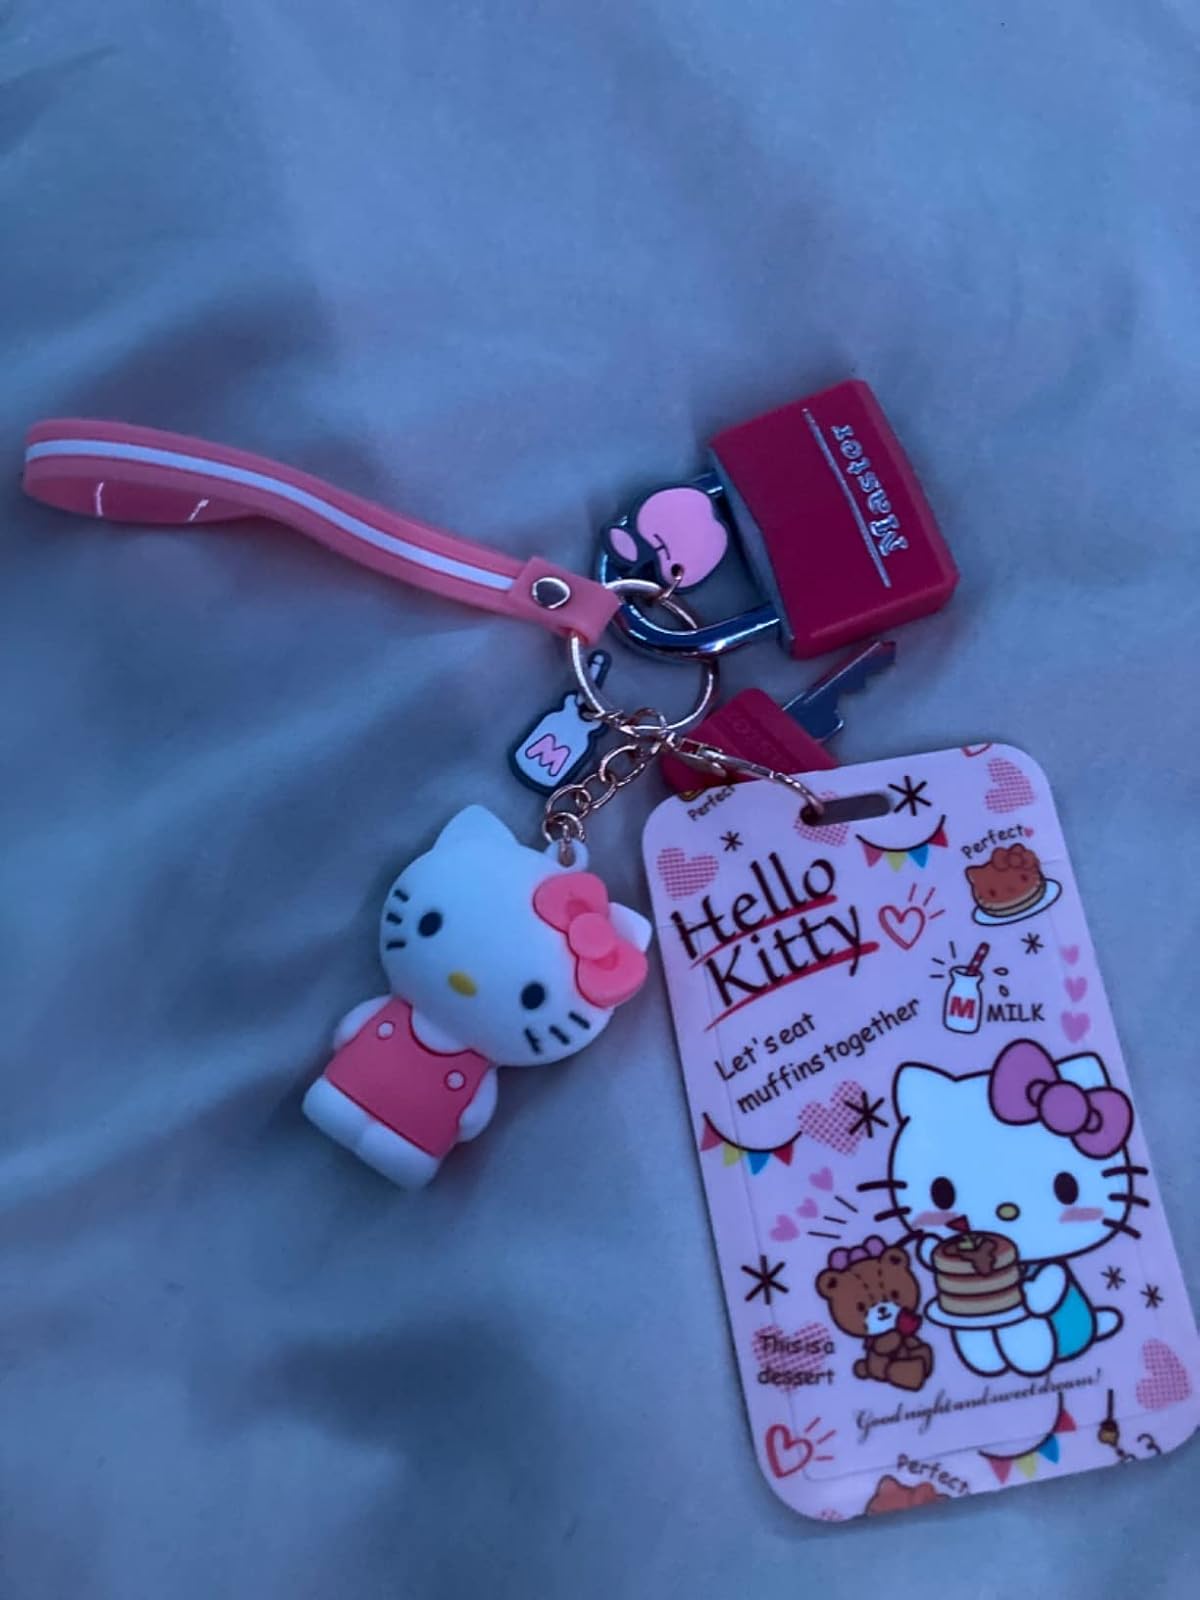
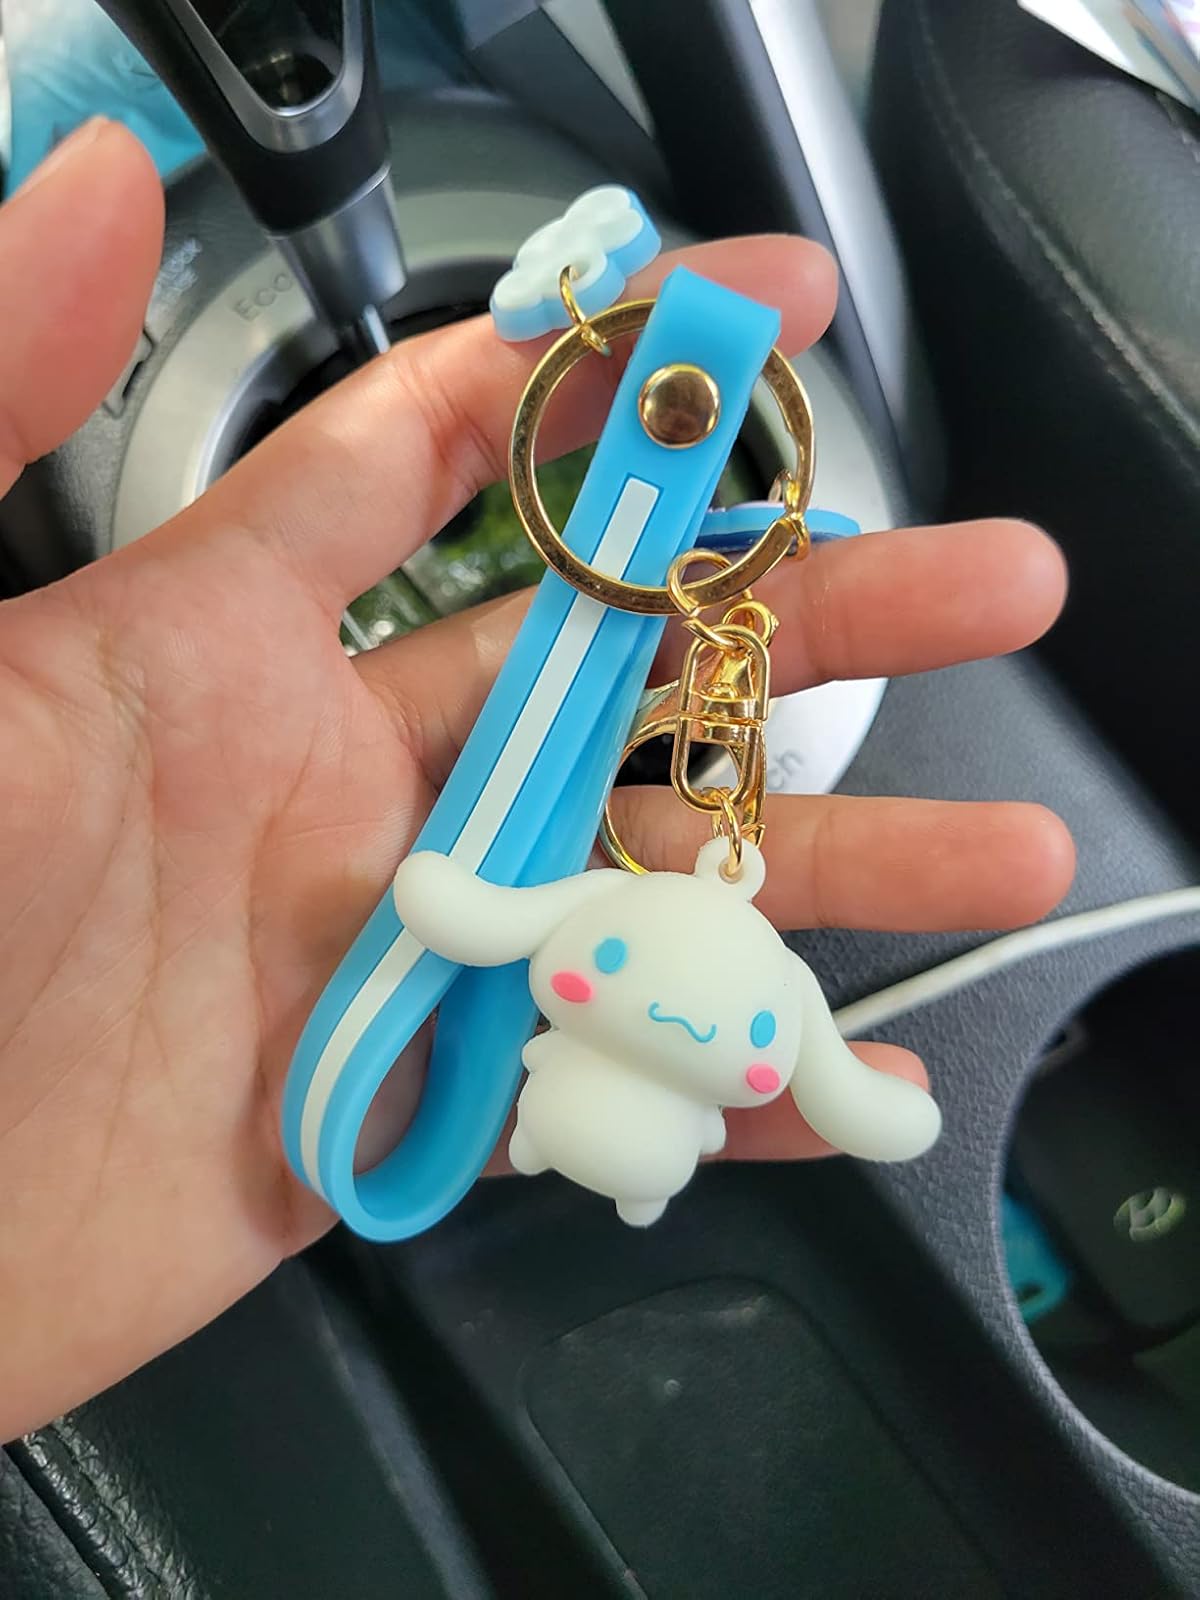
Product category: accessories_keychain
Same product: no